2008 Major League Baseball season

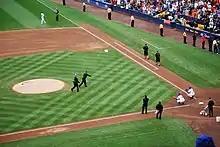
Ceremonial first pitch in Shea Stadium

This season also marked the last season in New York City for two historic stadiums where the Mets and Yankees reside. Shea Stadium closed in Flushing Meadows, Queens on a down note September 28 with the Mets being eliminated from postseason play for the second consecutive season by the Marlins, 4–2, while Yankee Stadium closed after 83 seasons (the Yankees played at Shea Stadium in 1974 and 1975 while Yankee Stadium was refurbished), with the final home game played on September 21 as the Bronx Bombers defeated the Orioles, 7–3. The teams will move into new ballparks near their current homes – Citi Field for the Mets and New Yankee Stadium for the Yankees – in time for their 2009 home openers on April 13 against the San Diego Padres (Citi Field) and 16th against Cleveland Indians (New Yankee Stadium) respectively. With the closing of these ballparks, Dodger Stadium becomes the largest seating capacity park (56,000) and third oldest baseball stadium (after Fenway Park and Wrigley Field) starting in 2009, and Angel Stadium of Anaheim (built in 1966) and Oakland–Alameda County Coliseum (first baseball game in 1968; stadium was built in 1966) become the fourth and fifth oldest baseball stadiums, respectively.